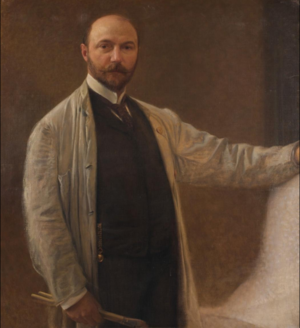
Franz Josef Karl Matsch est un artiste peintre, décorateur et sculpteur autrichien, connu pour sa collaboration avec Ernst et Gustav Klimt.